Armin Hahne

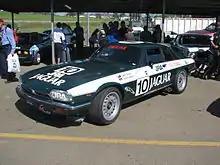
Replica of the Hahne/John Goss Jaguar XJ-S that won the 1985 James Hardie 1000

Hahne's first start in the Australian classic was in 1984 when he partnered Englishman Jeff Allam in a Mobil Rover Racing Rover Vitesse to an easy Group A class win and an excellent 12th outright after starting 36th against much more powerful opposition (the Rover qualified 10 seconds slower than the pole winning Nissan Bluebird Turbo of George Fury and finished just 11 laps down on the winning V8 powered Holden VK Commodore of Peter Brock and Larry Perkins). A brief return to Jaguar in 1985 saw Hahne team with Australian racer John Goss to win the 1985 James Hardie 1000 after starting sixth. On the Bathurst podium, Hahne would call this his greatest win.